Nizhny Novgorod Fair

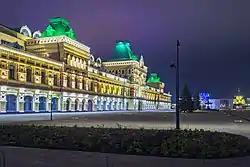
The Main Fair building

Nizhny Novgorod Fair ("old name — Makaryev Fair") was a fair in Nizhny Novgorod held annually every July near Makaryev Monastery on the left bank of the Volga River from the mid-16th century to 1816. Following a massive fire in 1816, it was moved to Nizhny Novgorod, but for some decades thereafter it still was commonly referred to